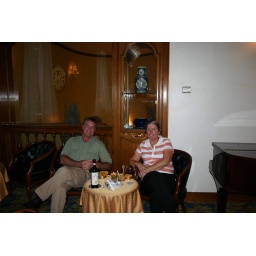
A bottle of wine in the bar after a long, hard day sightseeing